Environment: lab
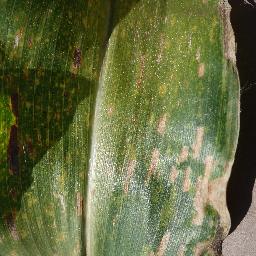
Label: gray_leaf_spot